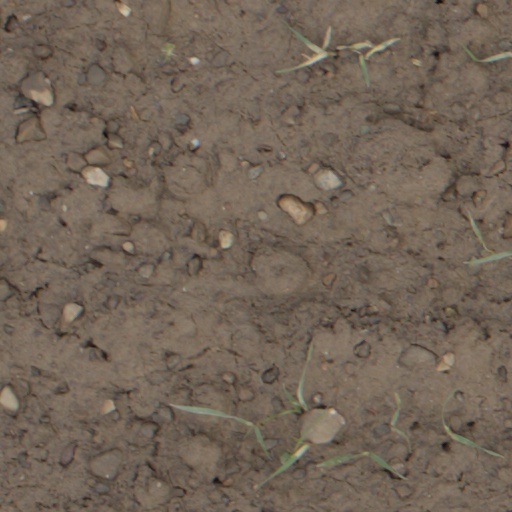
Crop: wheat